Roller shoe

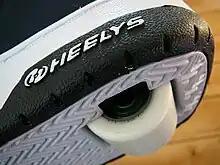
The wheel of a Heelys roller shoe.

Roller shoes are shoes that have wheels protruding slightly from the heel, allowing the wearer to alternate between walking and rolling.